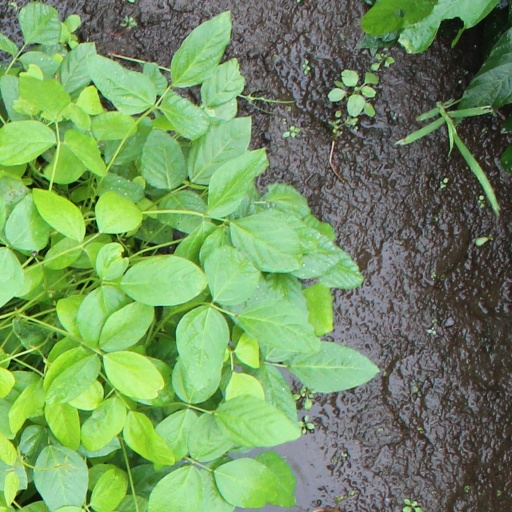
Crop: soybean